Charlie Barnet

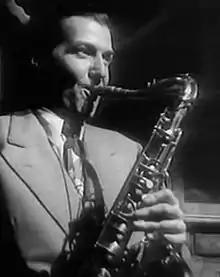
Charlie Barnet in "The Fabulous Dorseys" (1947)

Charles Daly Barnet (October 26, 1913 – September 4, 1991) was an American jazz saxophonist, composer, and bandleader.